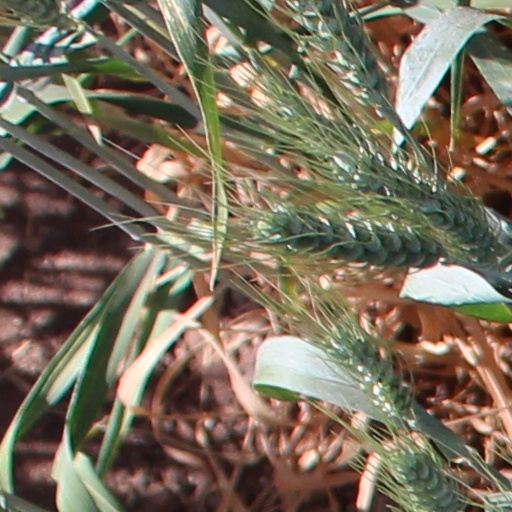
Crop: wheat